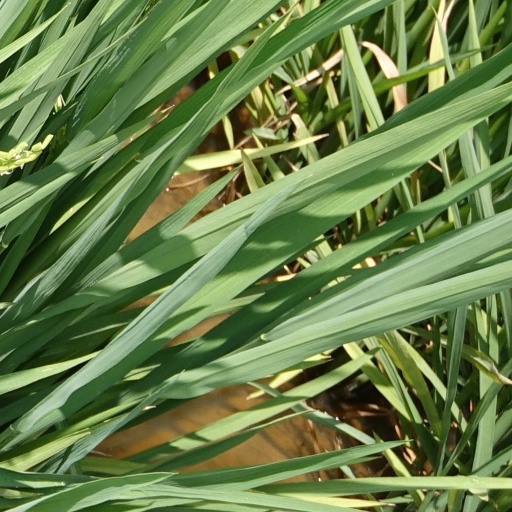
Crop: rice